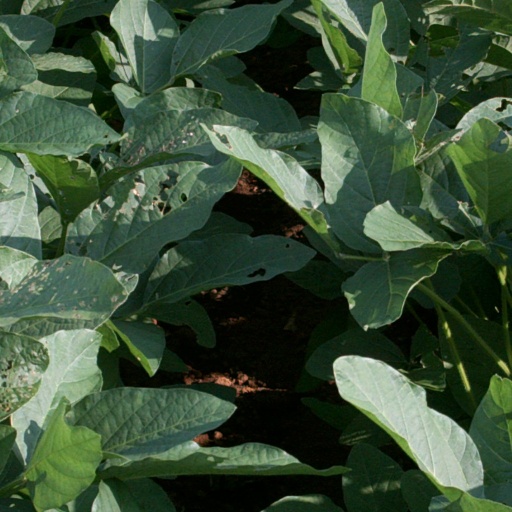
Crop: soybean